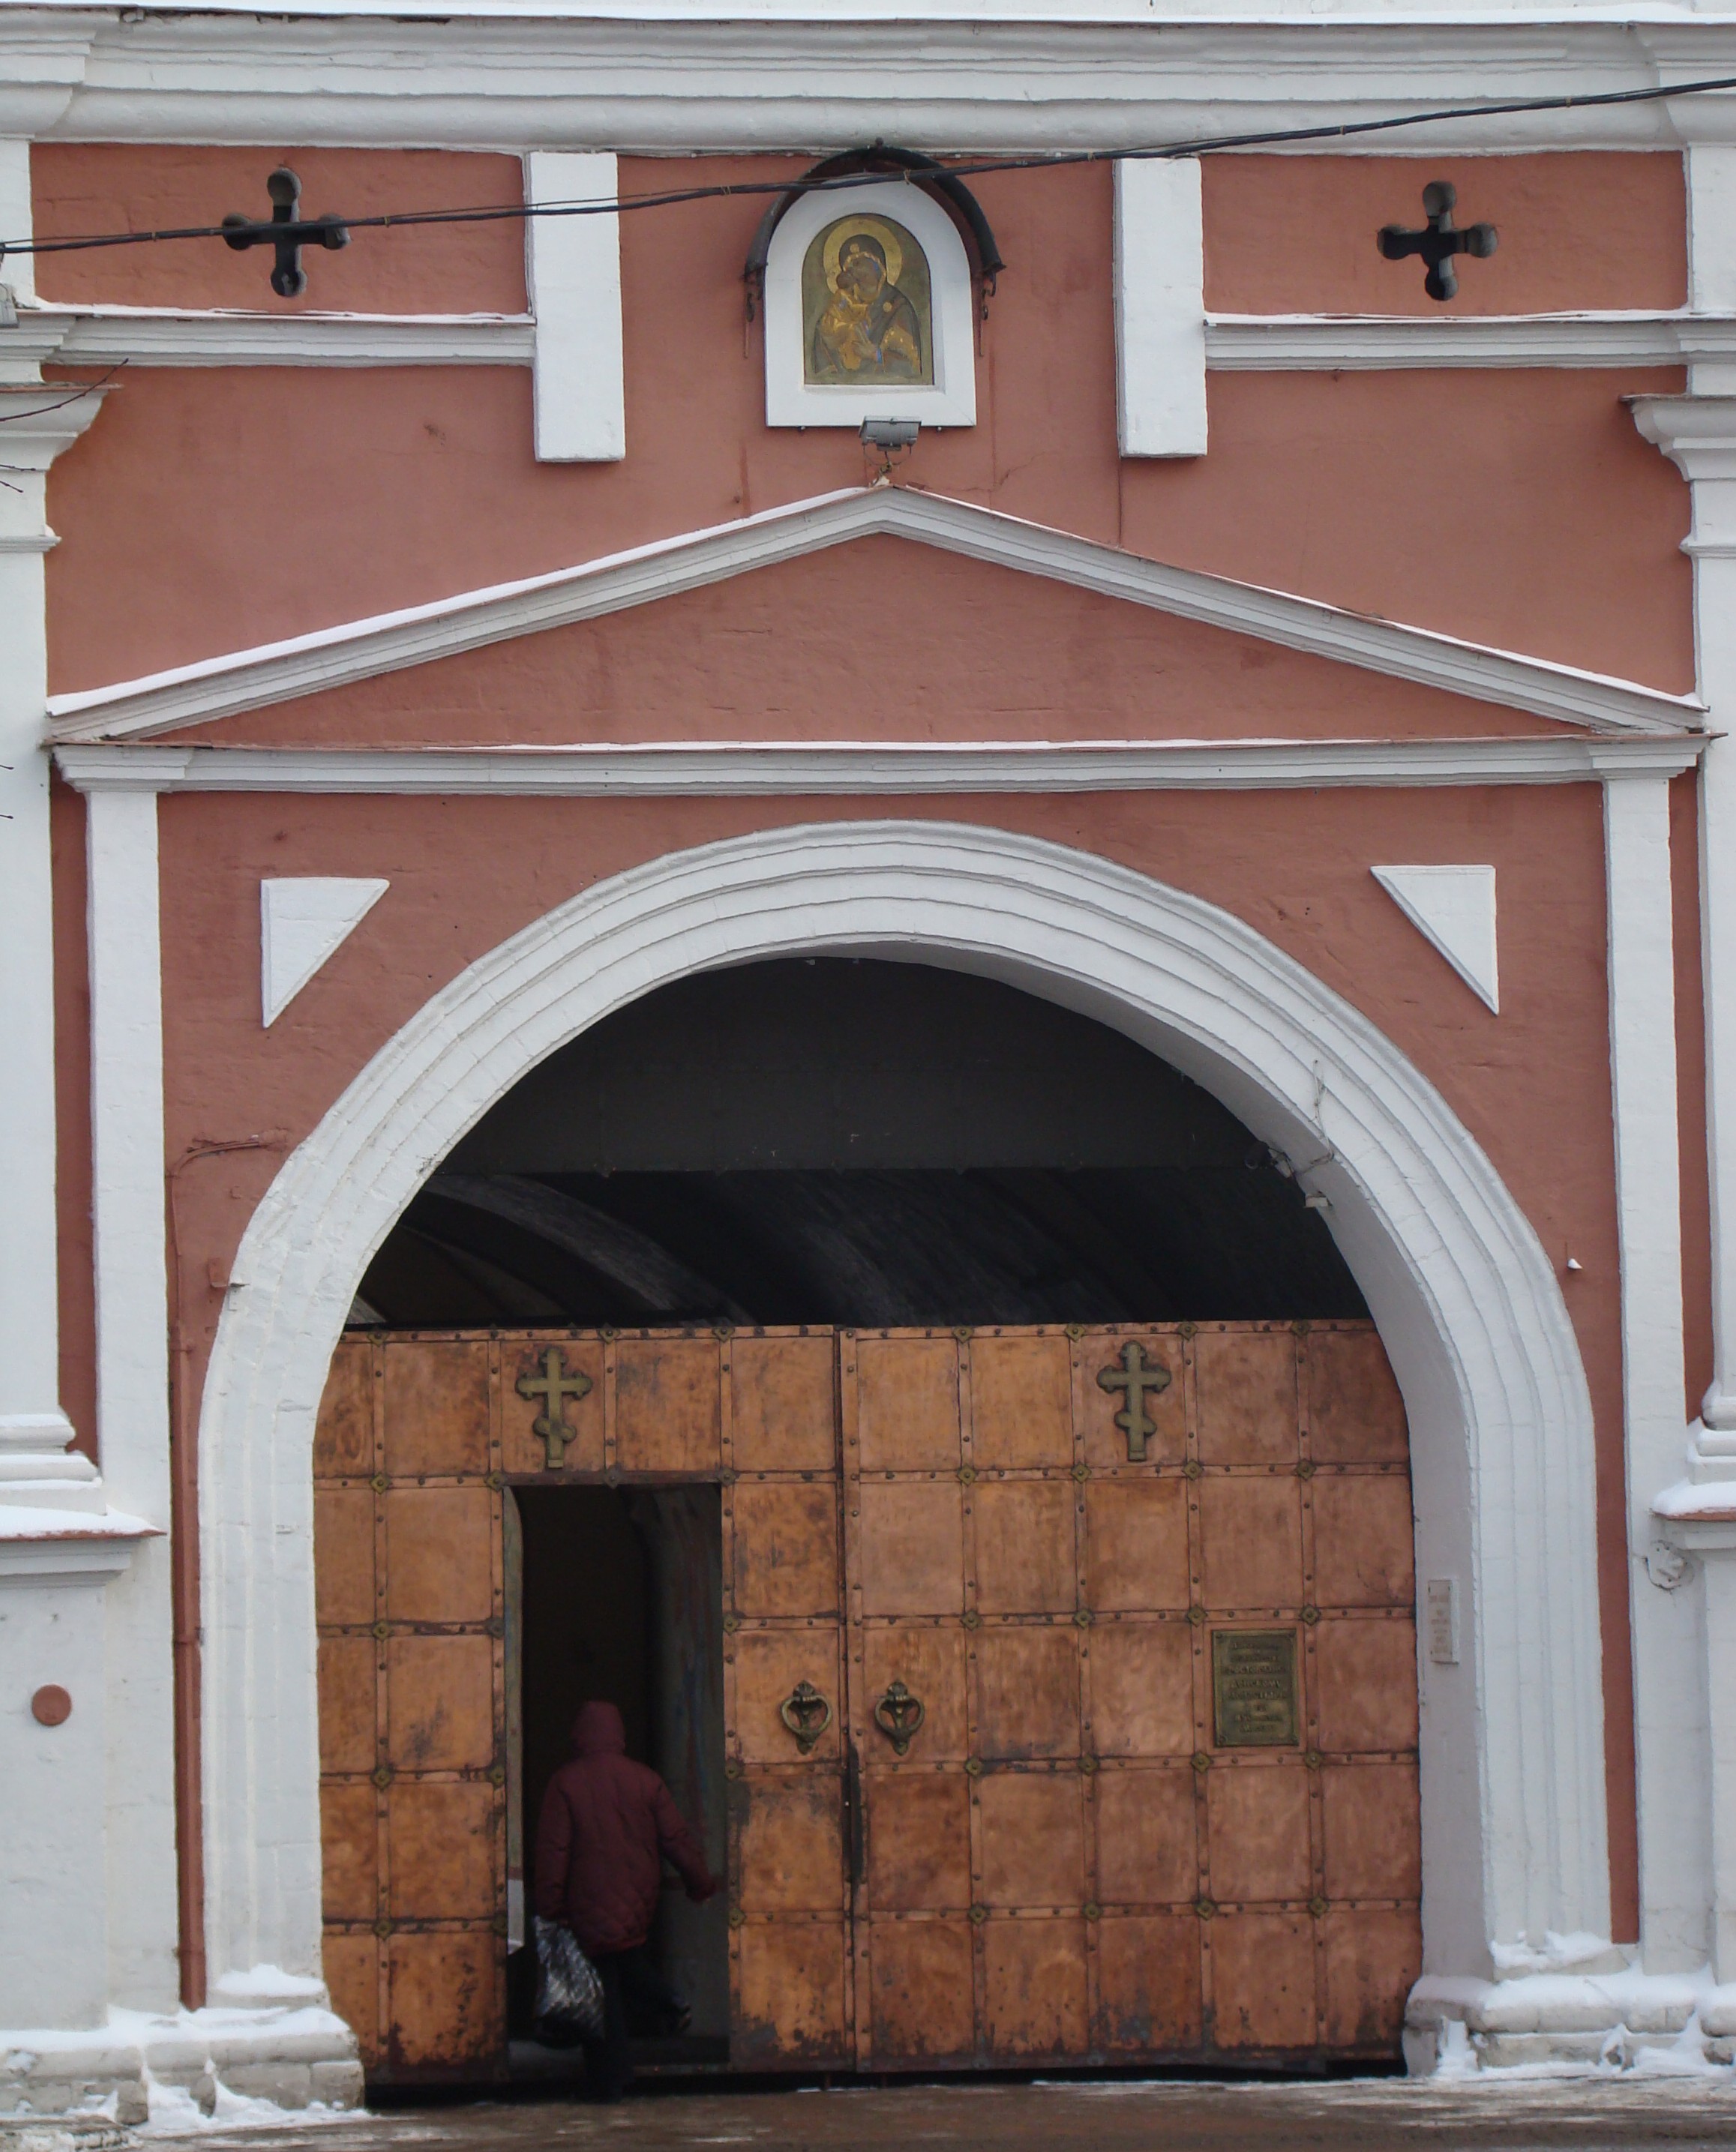
architecture, wood, house, window, city, home, wall, travel, arch, fireplace, facade, brick, door, monastery, sony, moscow, orthodox, russia, brickwork, moskau, cities, dsch9, moscu, donskoy, donmonastery